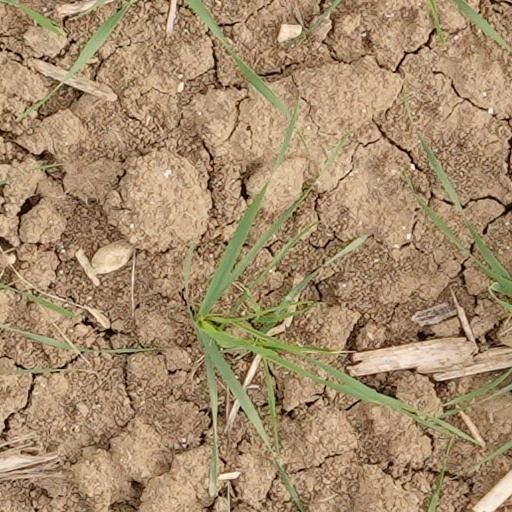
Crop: wheat